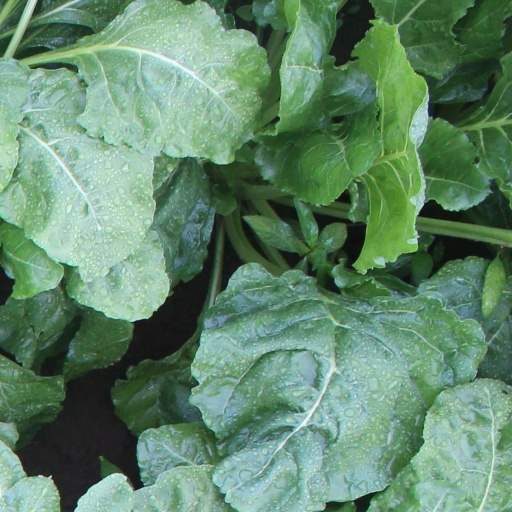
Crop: sugar beet